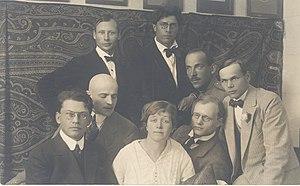
Otto Krusten, aussi connu sous le pseudonyme de Raudnõges était un caricaturiste estonien né le 18 juin 1888 à Muraste, Gouvernement d'Estonie, Empire russe et mort le 23 février 1937 à Tallinn, République d'Estonie.
August Gailit est un écrivain estonien né le 9 janvier 1891 et décédé le 5 novembre 1960.
Siuru est un mouvement littéraire, portant le nom d’un oiseau de feu de la Mythologie finno-ougrienne, fondé en 1917 en Estonie.